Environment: real
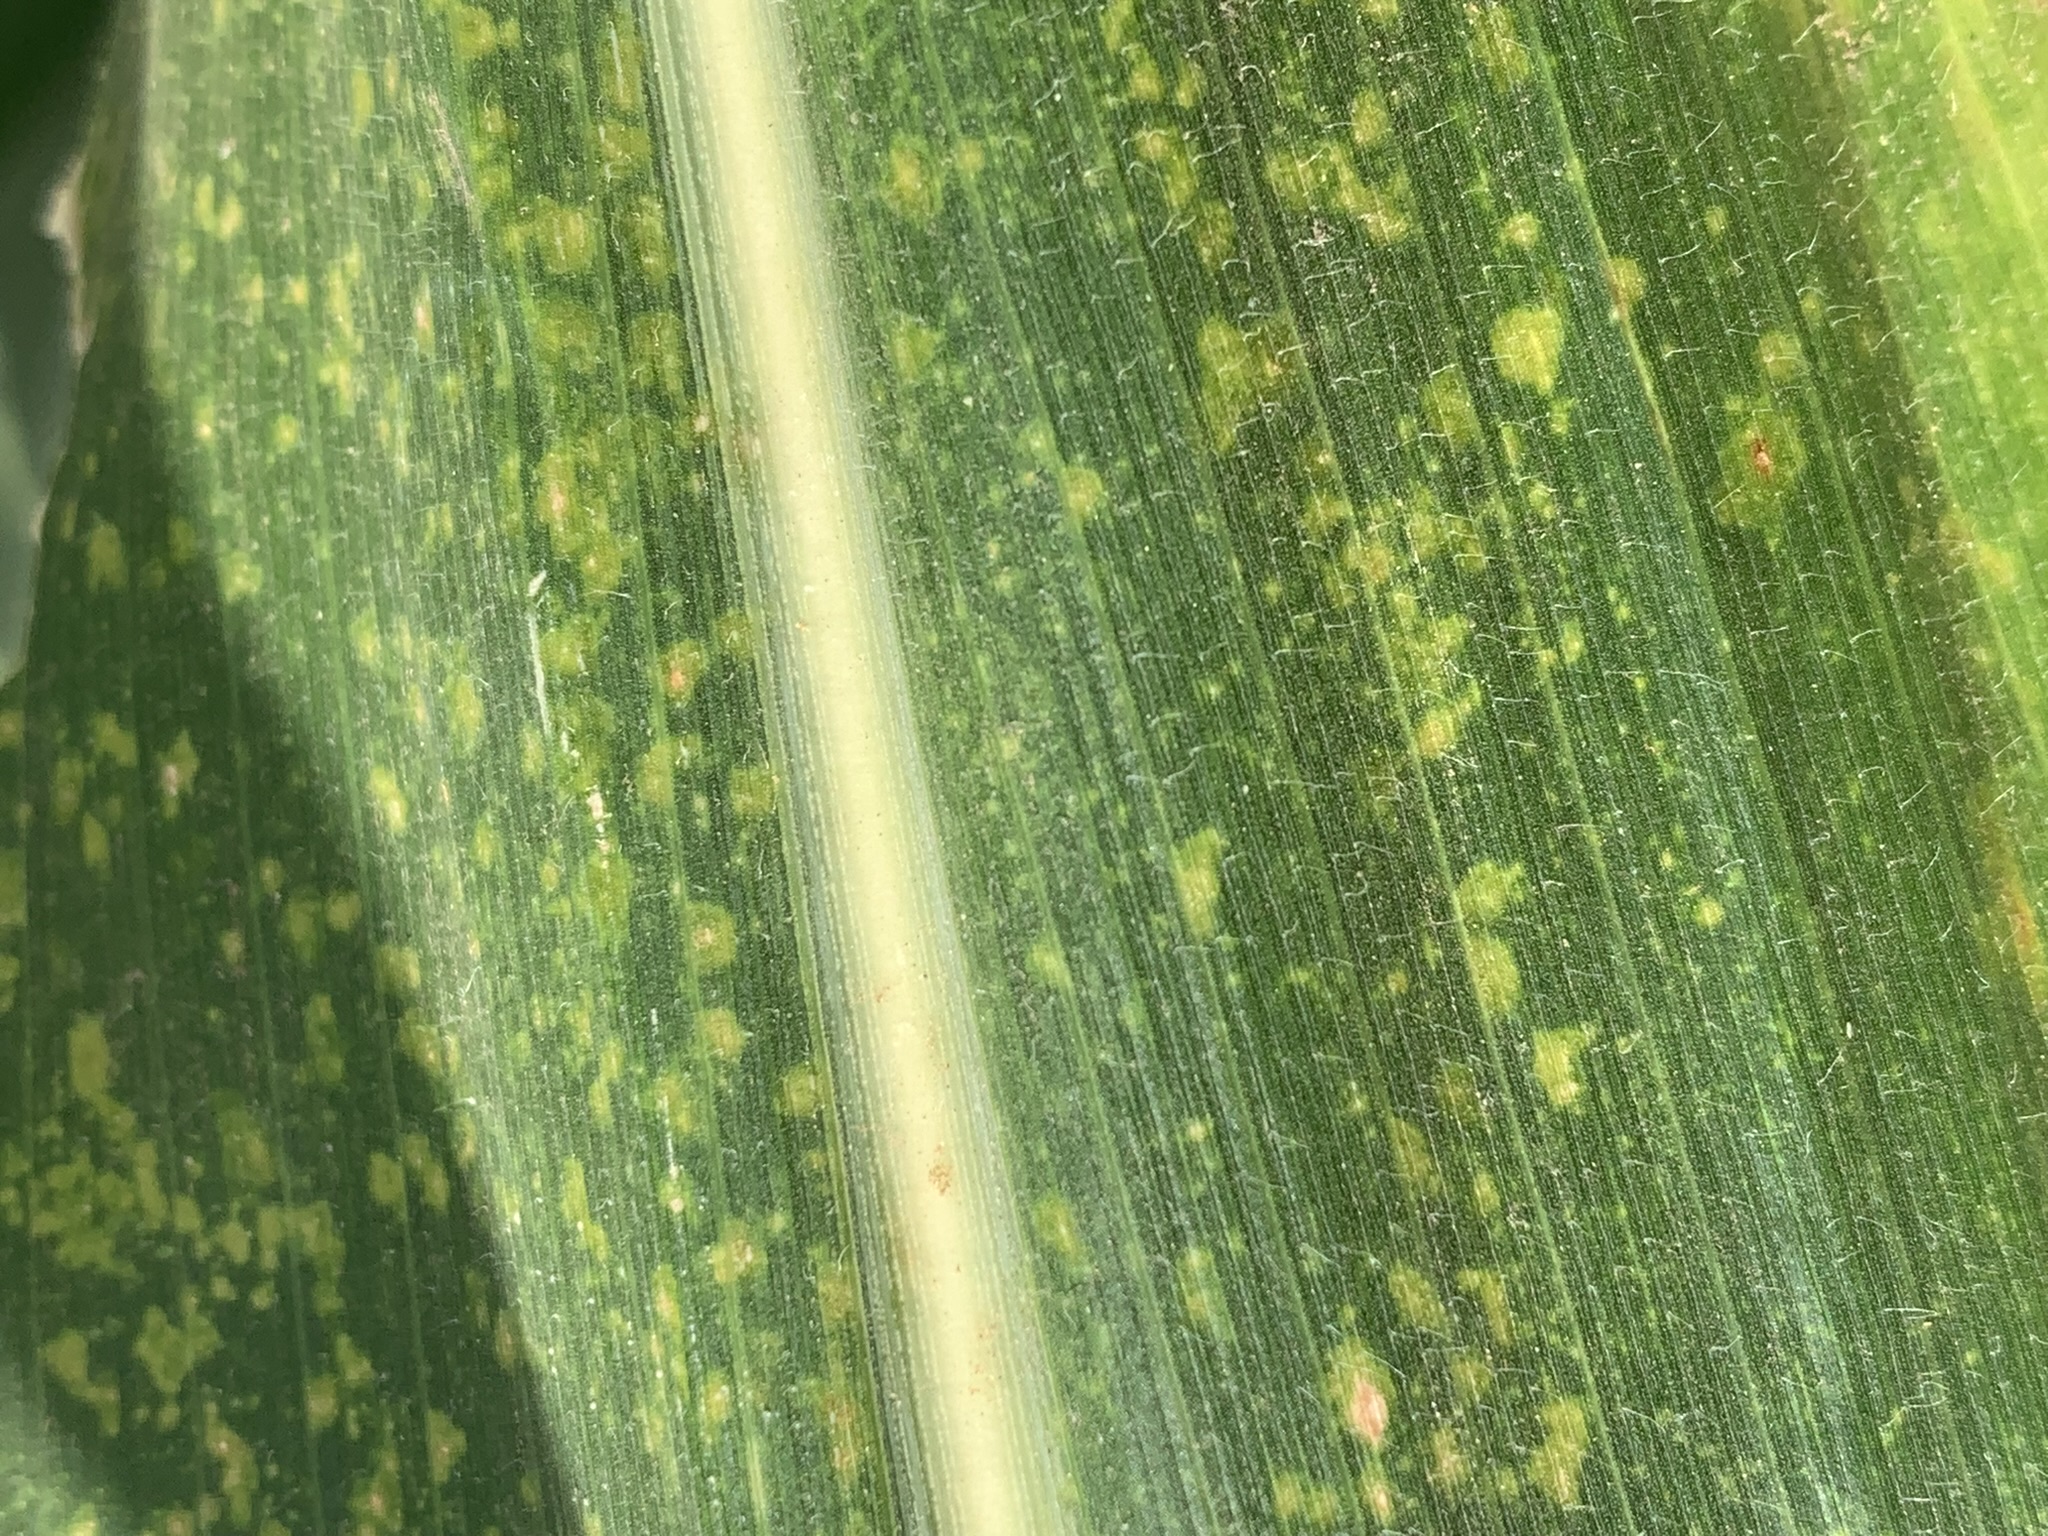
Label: lethal_necrosis